SummerSlam (2007)

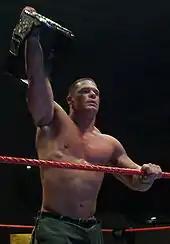
John Cena as WWE Champion

The main staged rivalry heading into SummerSlam on the Raw brand was between John Cena and Randy Orton over the WWE Championship. At The Great American Bash, Cena defeated Bobby Lashley to retain the WWE Championship. The next night on "Raw", after a Handicap match involving Cena, Orton came out and executed an RKO on Cena. Shortly thereafter, Executive Assistant Jonathan Coachman announced Orton as the new number-one contender to the WWE Championship. Before that, Orton claimed that he had never faced Cena in a one-on-one WWE Championship match. On the July 30 episode of "Raw", Carlito defeated Cena in a non-title match after Orton interfered and distracted Cena. Three weeks later, on the August 18 episode of "Saturday Night's Main Event XXXV", Cena faced off against Carlito in another non-title match, which Cena won. After the match, Orton came out and attacked Cena, which led to a RKO from Orton through a steel chair.